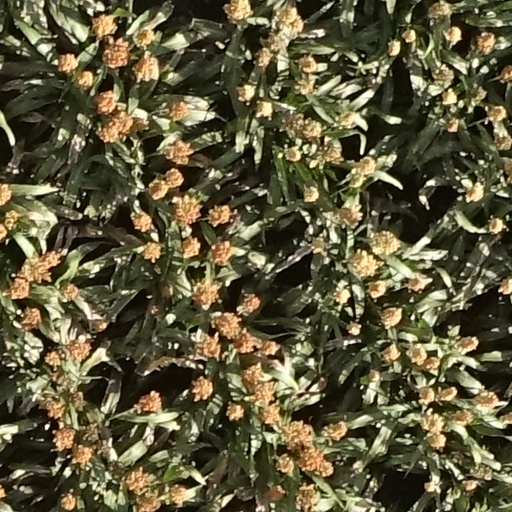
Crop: sorghum